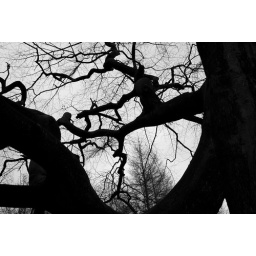
Shot in colour but I thought changing it to black and white made it a little less boring.